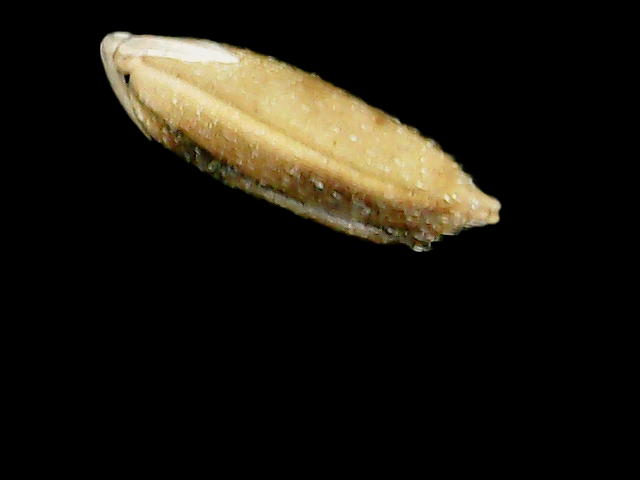
Rice variety: Bd51